Tradeoffs for locomotion in air and water

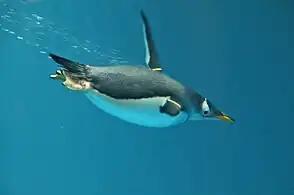
Penguins swim by "flying" beneath the surface of the water.

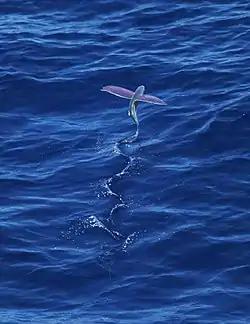
Flying fish use their pectoral fins to glide above the water's surface.

Certain species of fish and birds are able to locomote in both air and water, two fluid media with very different properties. A fluid is a particular phase of matter that deforms under shear stresses and includes any type of liquid or gas. Because fluids are easily deformable and move in response to applied forces, efficiently locomoting in a fluid medium presents unique challenges. Specific morphological characteristics are therefore required in animal species that primarily depend on fluidic locomotion. Because the properties of air and water are so different, swimming and flying have very disparate morphological requirements. As a result, despite the large diversity of animals that are capable of flight or swimming, only a limited number of these species have mastered the ability to both fly and swim. These species demonstrate distinct morphological and behavioral tradeoffs associated with transitioning from air to water and water to air.